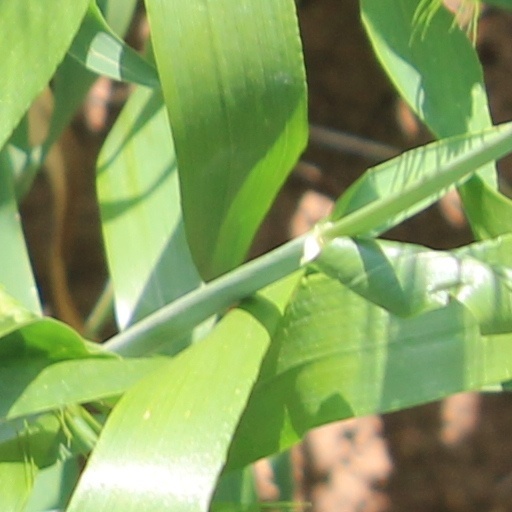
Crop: wheat